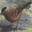
Label: bird